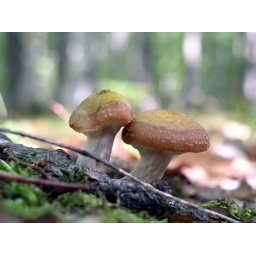
Two mushrooms on the floor of a forest in Door County, Wisconsin.